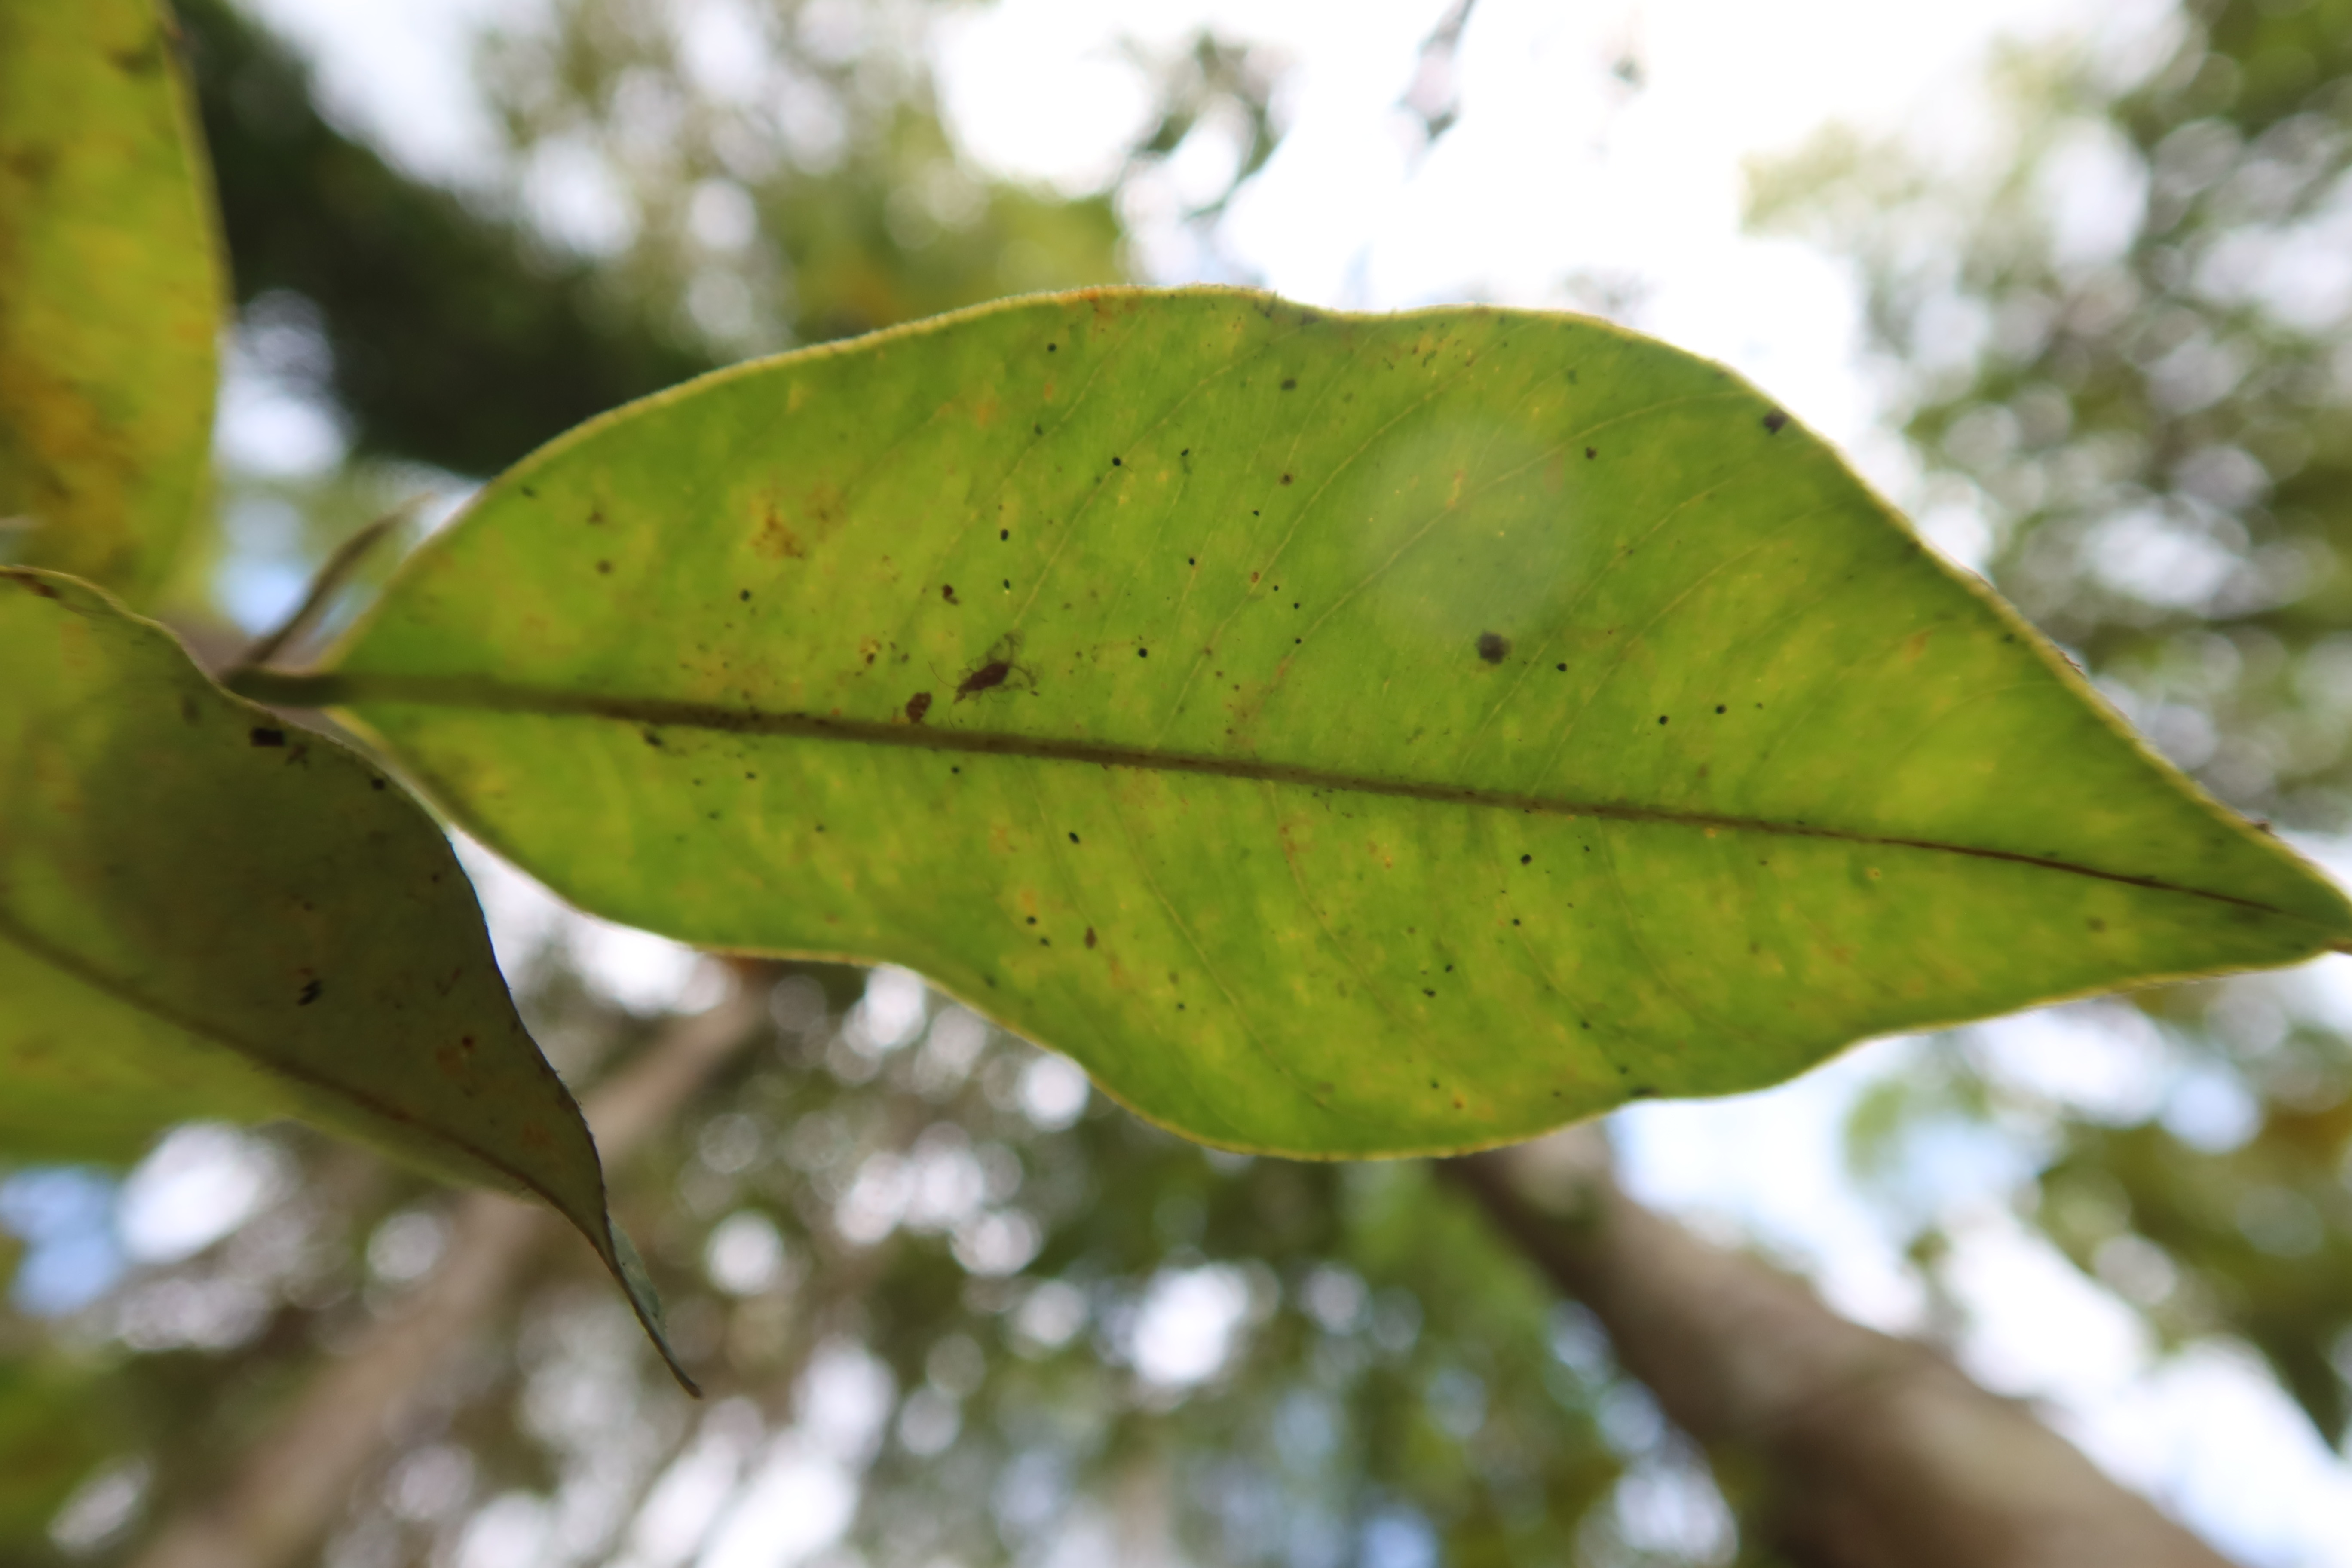
Label: Black spots